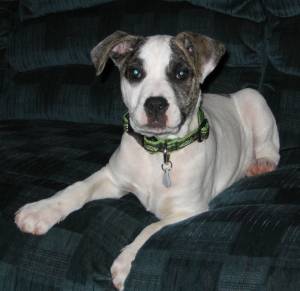
Animal: dog
Breed: american_pit_bull_terrier